Ray McAreavey

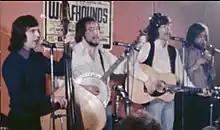
Wolfhound in October 1974

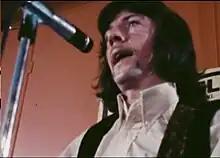
McAreavey in October 1974

The Wolfhound singles "Over the Wall (Crumlin Kangaroos)" and its sequel, "The Magnificent Seven", about republican jail breaks, sold tens of thousands of copies throughout Ireland. The first of these featured the 'voice' of Rev. Ian Paisley as portrayed by band member Billy Tierney. The band also performed a daring stunt around that time, gaining admission to Armagh Prison under the guise of having been sent by the Catholic Church, and playing for the female prisoners until the ruse was discovered.